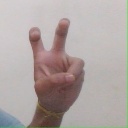
अक्षर: ई